News Attack

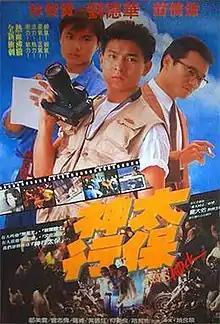
Film poster

News Attack is a 1989 Hong Kong action thriller drama film co-written and directed by Samson Chiu and starring Andy Lau, Michael Miu and Wilson Lam.